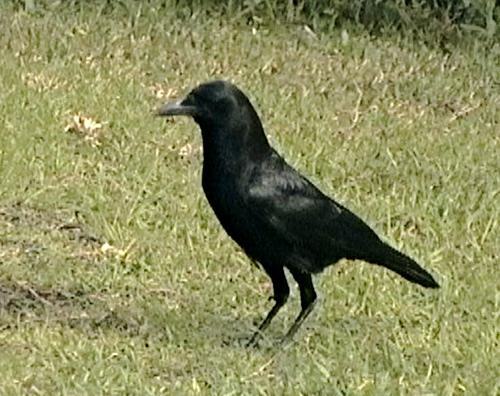
A photo of a fish crow